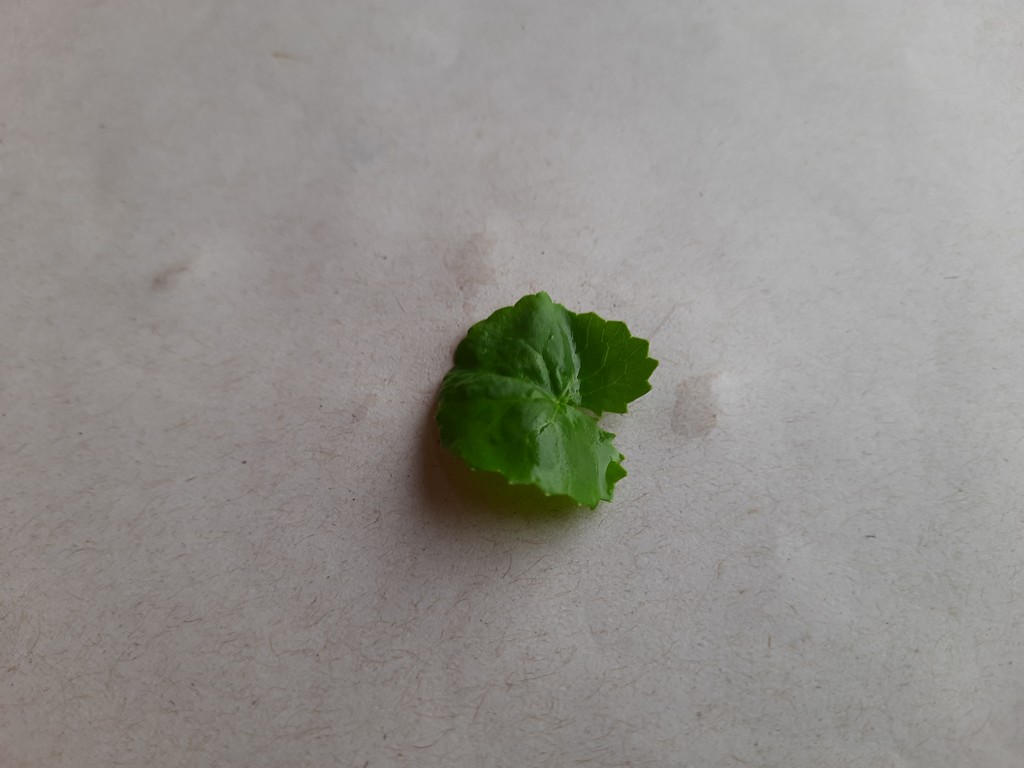
Label: Healthy